Mammoth, Arizona

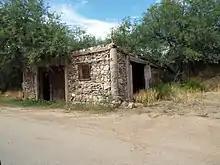
Ruins in Mammoth

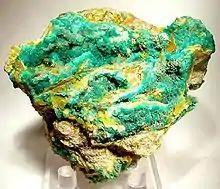
A specimen of dioptase and wulfenite from the old Mammoth-Saint Anthony Mine

Mammoth was founded around 1872 as Mammoth Camp to serve the nearby Mammoth Mine. Until 2003 when it closed, Mammoth served as a bedroom community for the nearby San Manuel Mine.